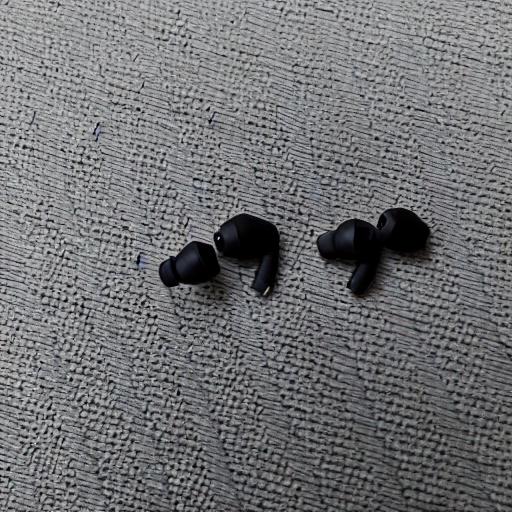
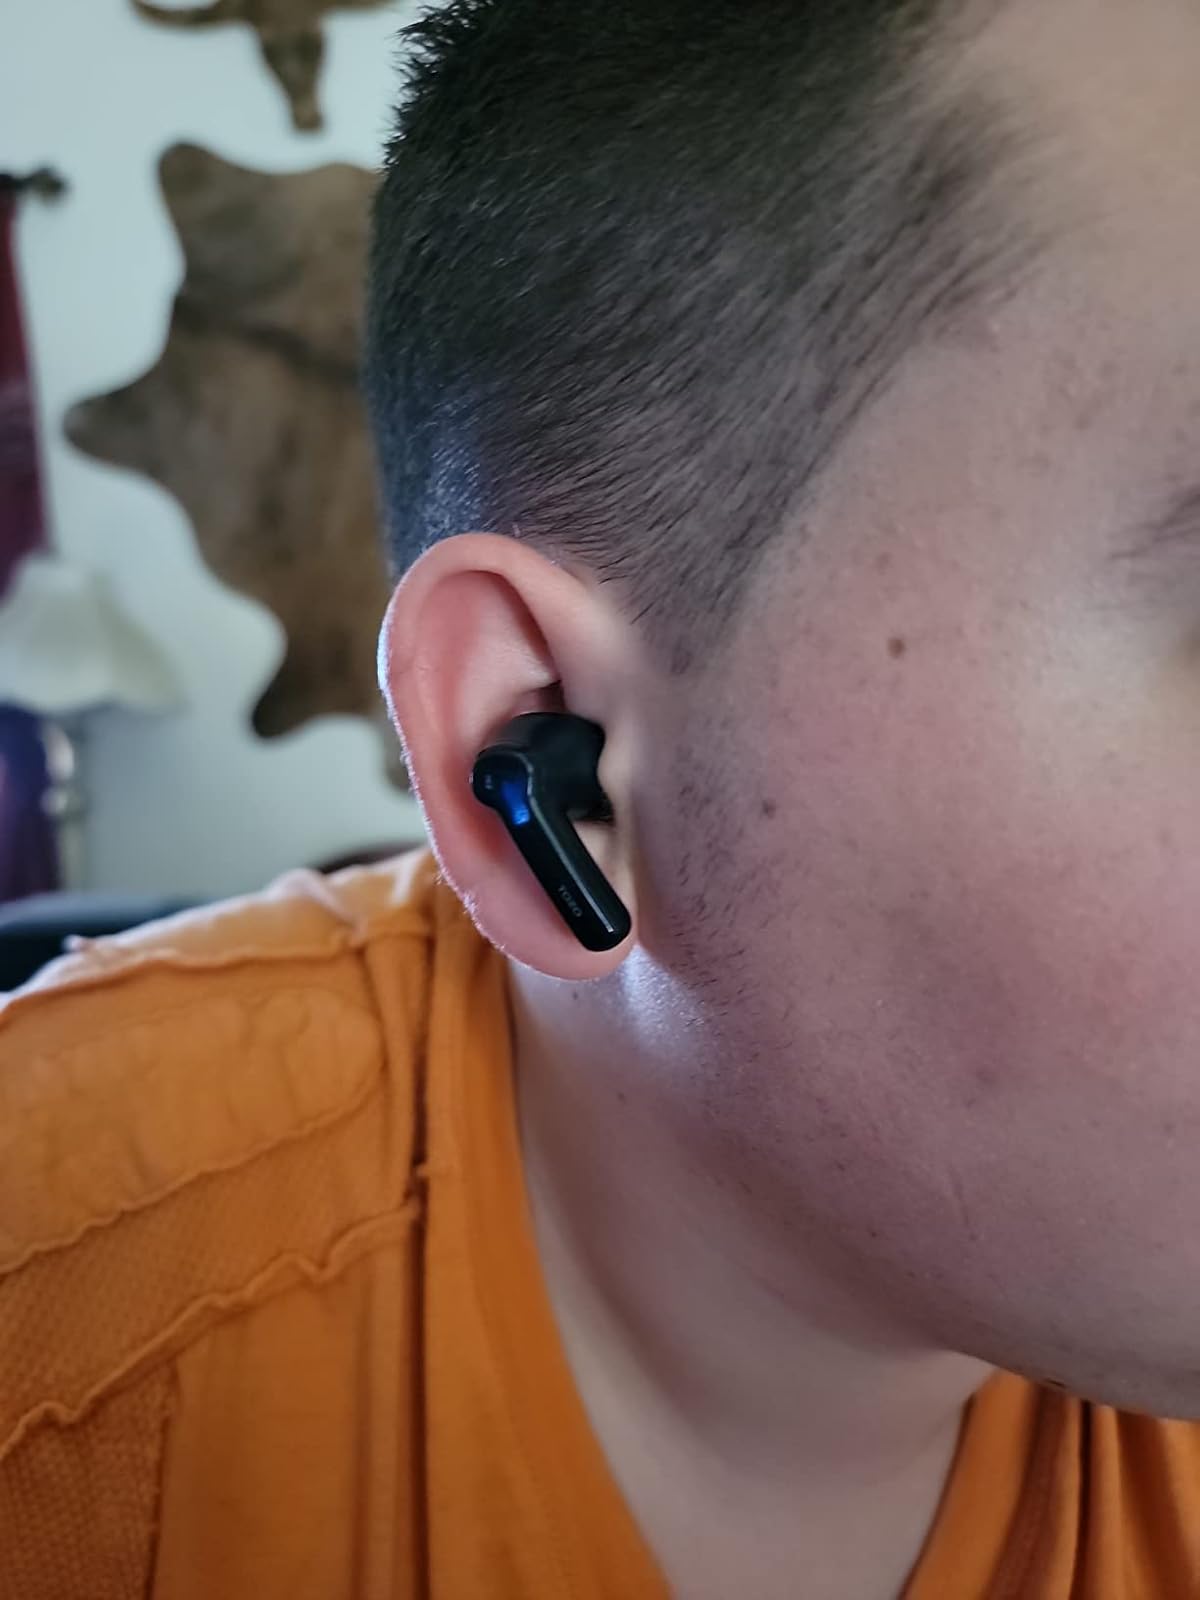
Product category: earbuds
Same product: no